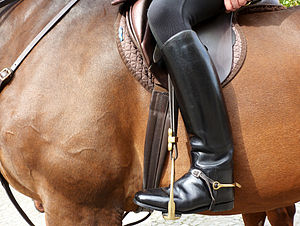
Støvler
En rytter med ridestøvle
En støvle er et stykke fodtøj med skaft, som dækker mere eller mindre af benet. De korteste støvler, som kun dækker 5-10 cm over ankelknoen, hedder støvletter.